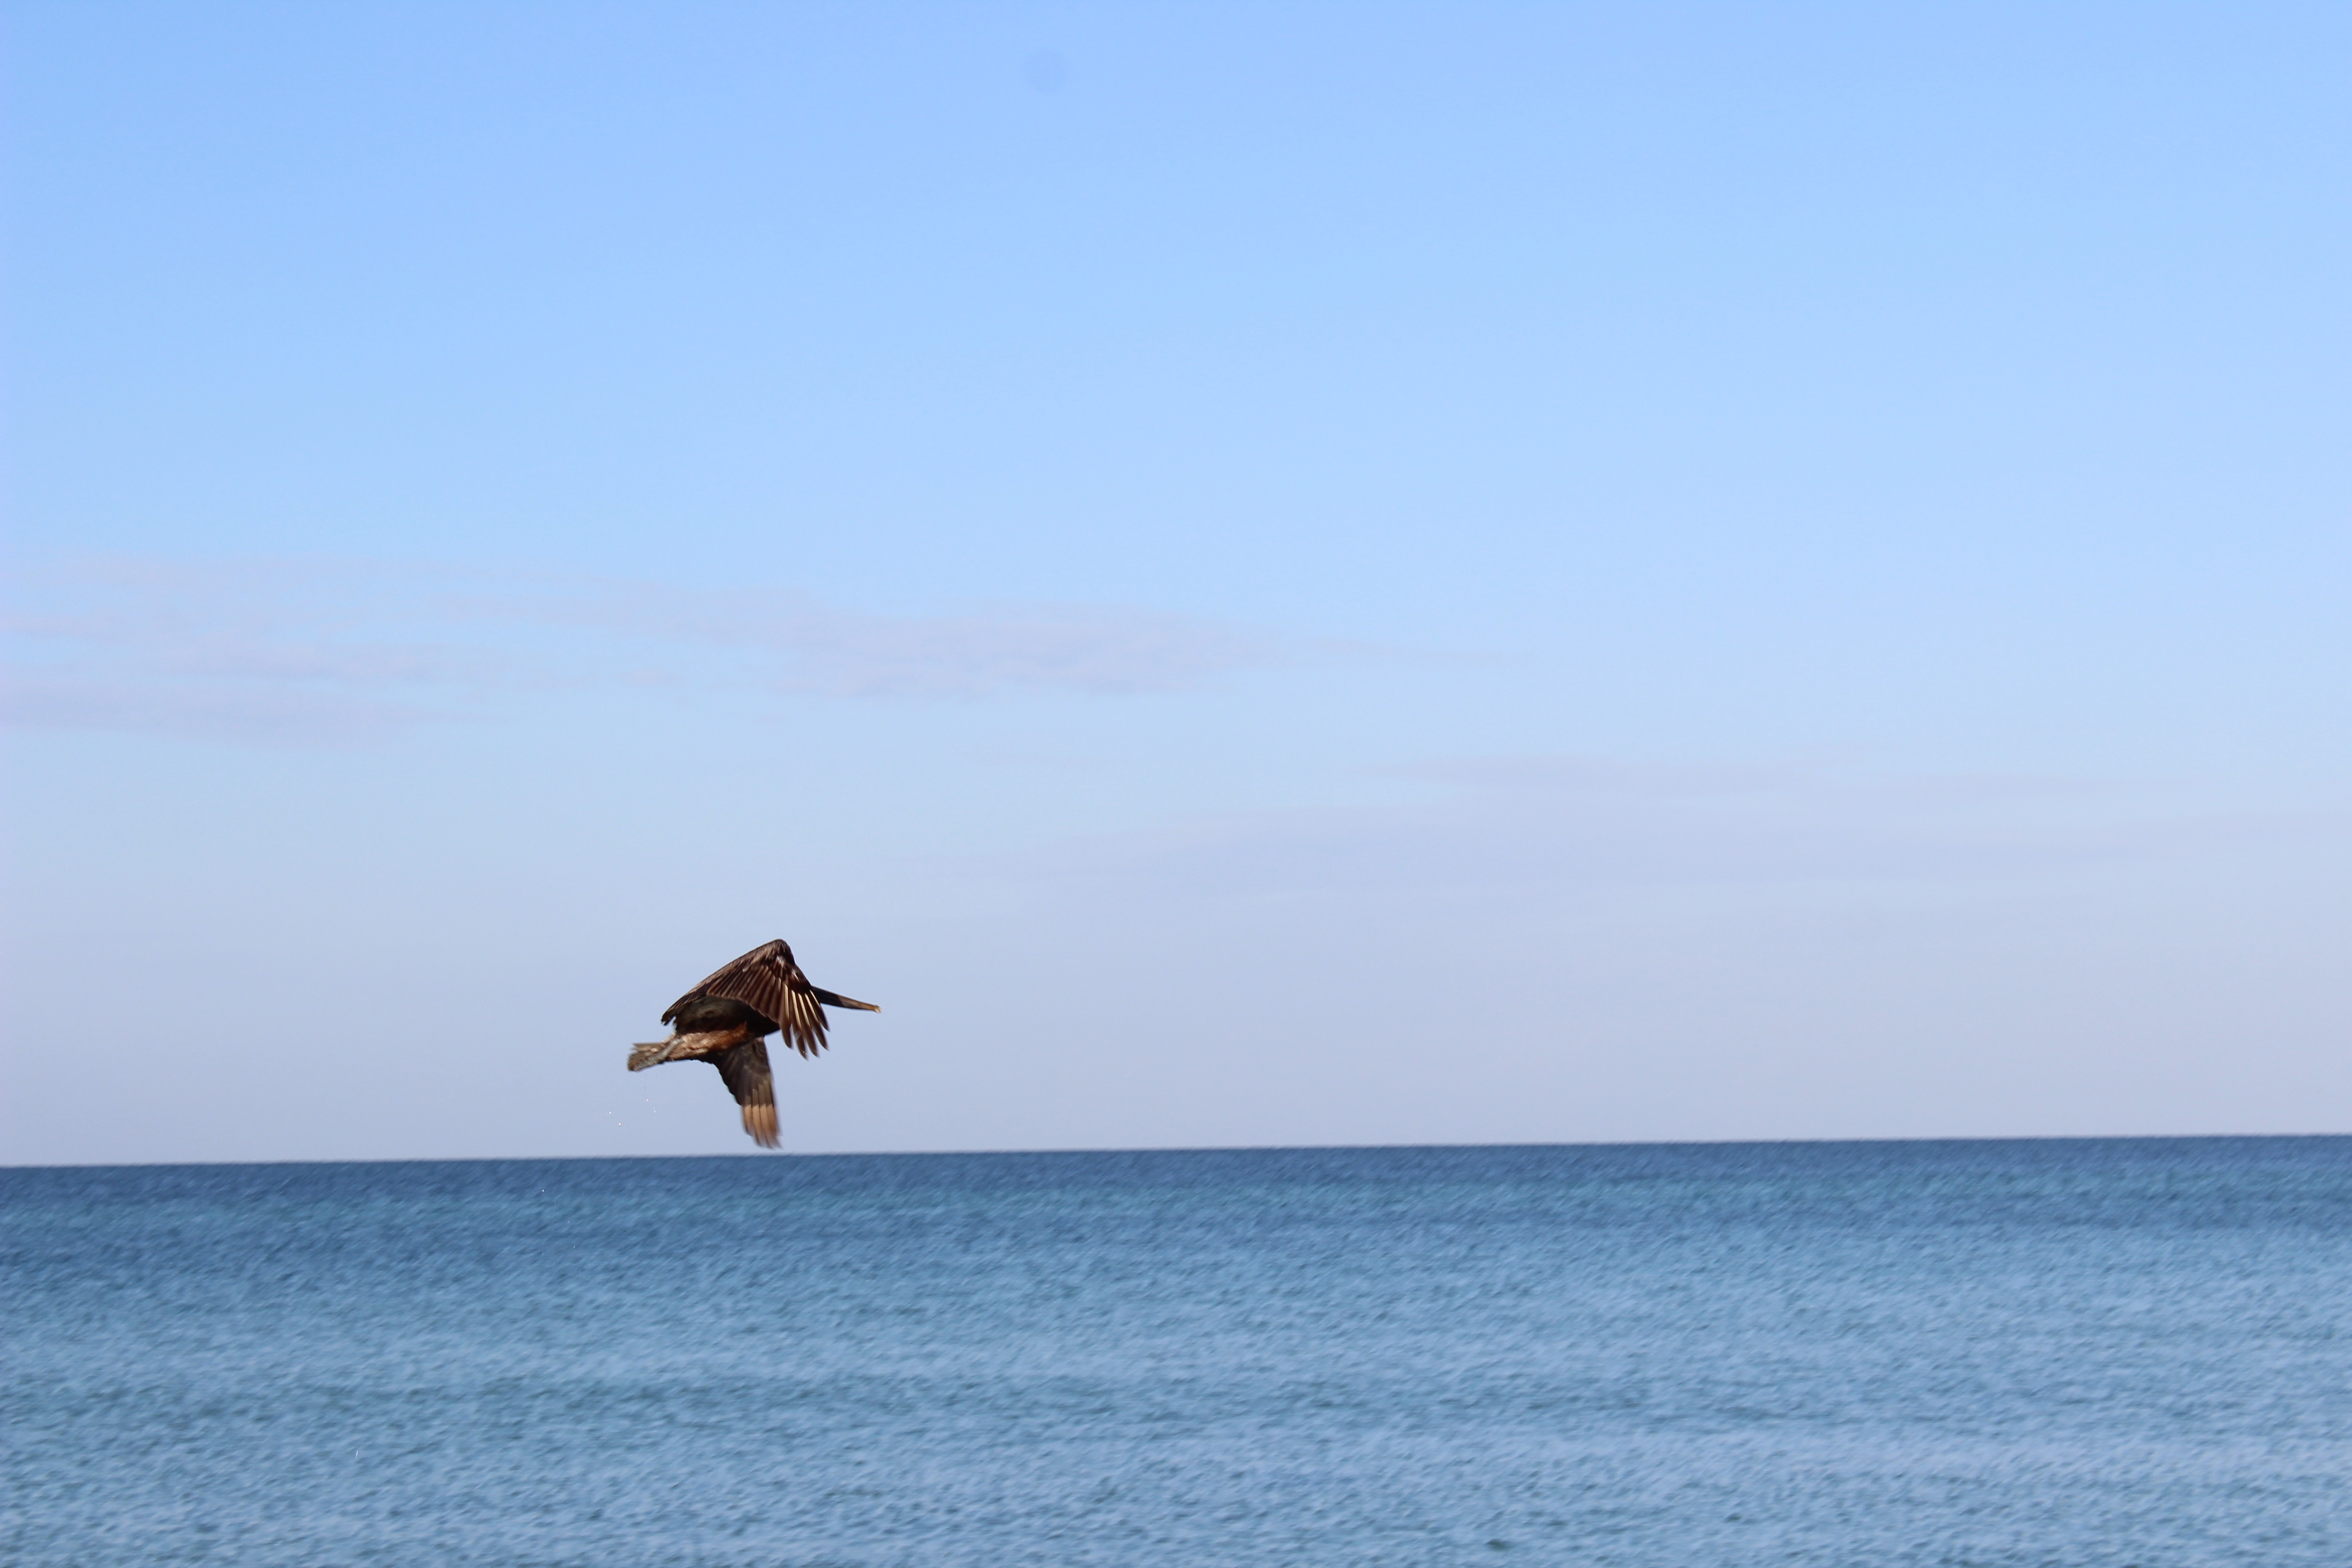
beach, sea, coast, ocean, horizon, bird, shore, bay